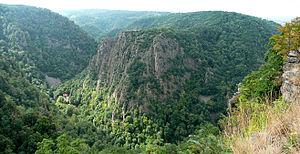
Thale est une ville allemande située en Saxe-Anhalt, dans l'arrondissement de Harz. Située à la frange nord-est du Harz, c'est une station intégrée reconnue d'Etat depuis 2004.